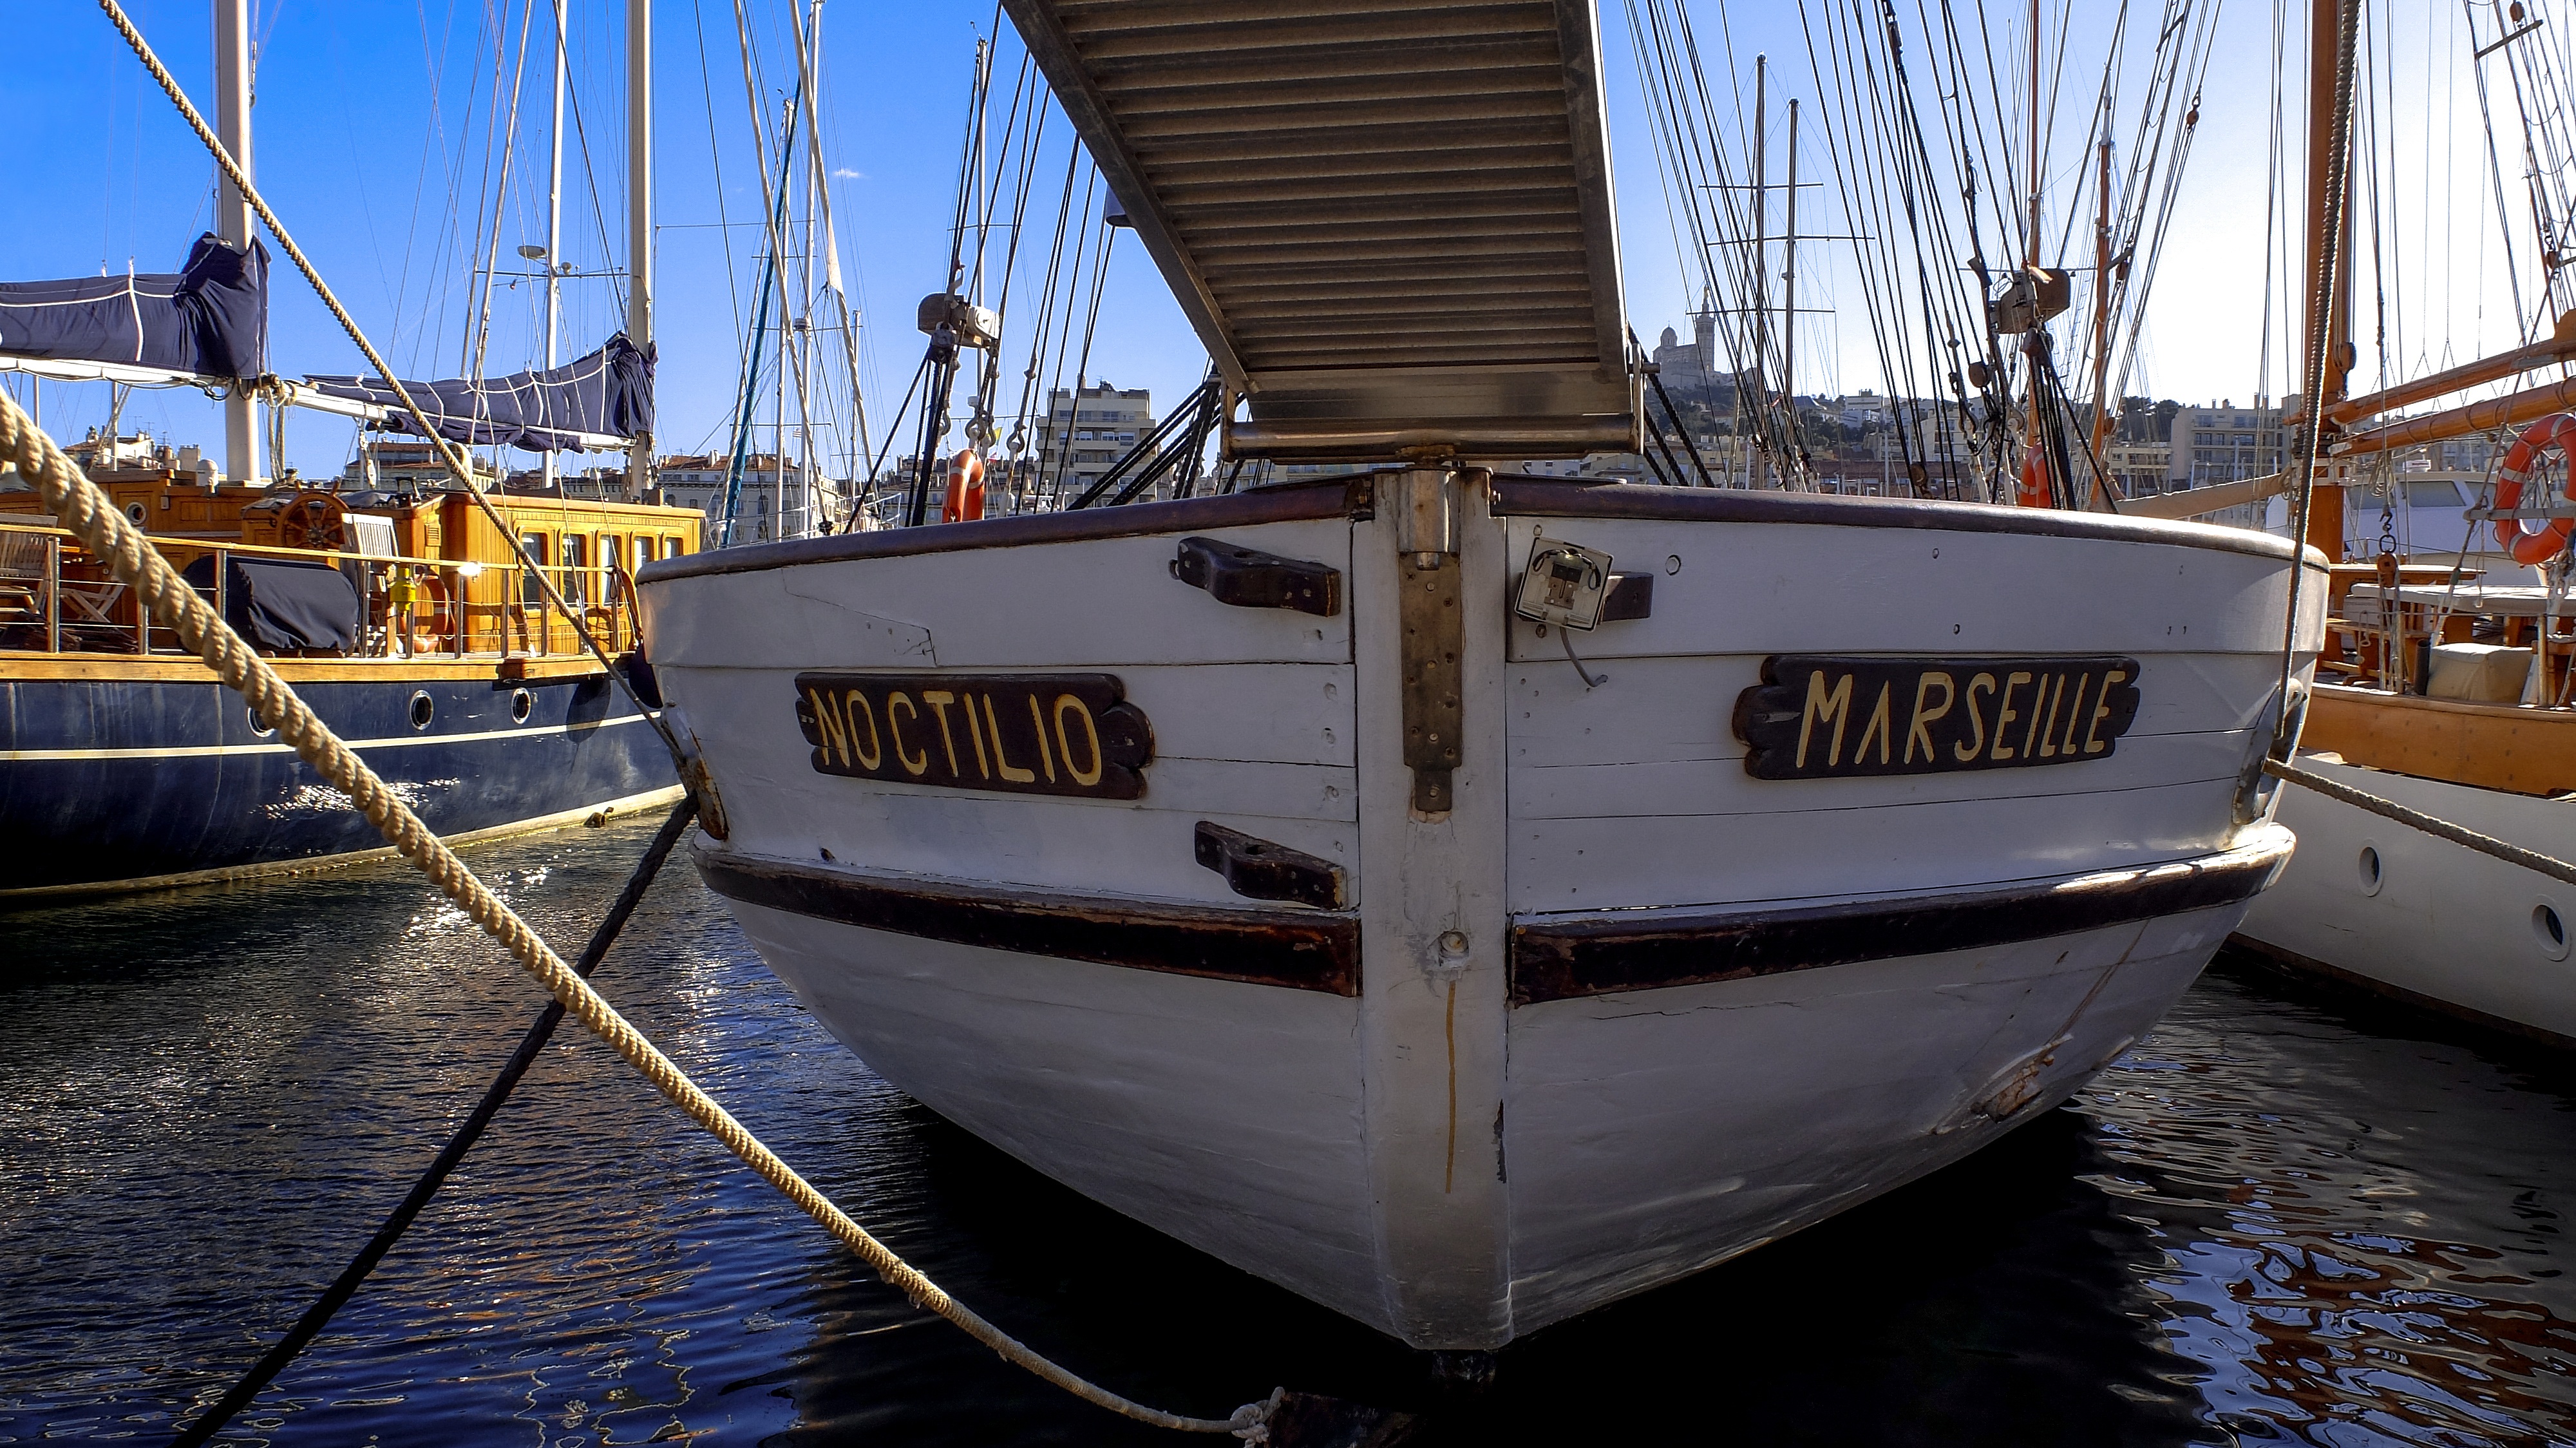
sea, dock, mooring, boat, ship, france, vehicle, mast, sailing, yacht, harbor, port, sailboat, sail, marseille, watercraft, schooner, barque, sailing ship, fishing vessel, tall ship, prow, watercraft rowing, caravel